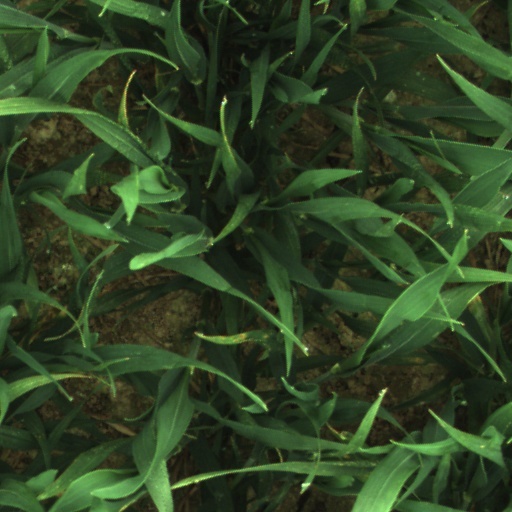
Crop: wheat